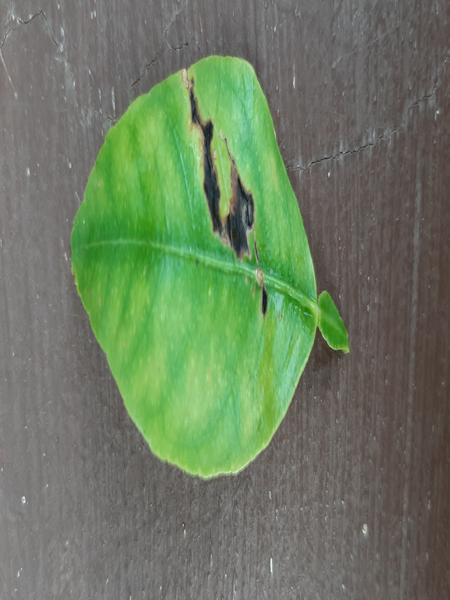
Plant: Lemon